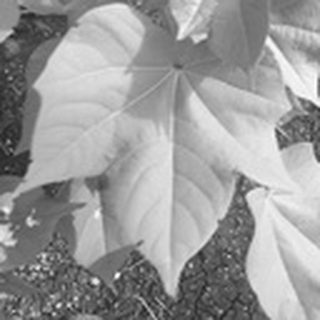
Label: healthy_cotton